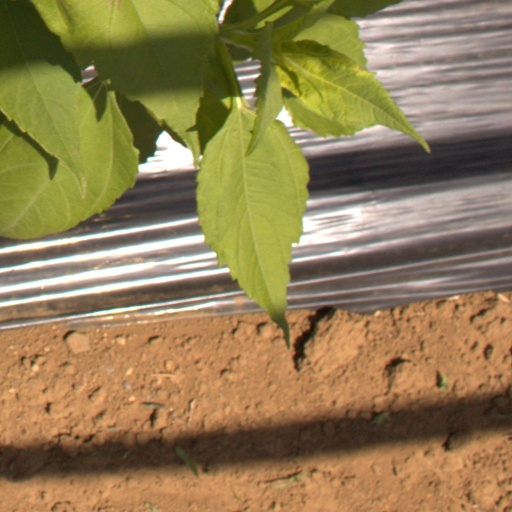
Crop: Jerusalem artichoke